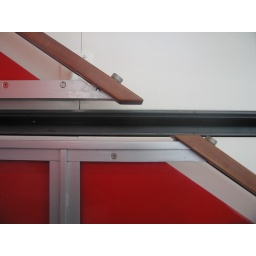
the awesome horizontal fire door between stairs at the new york times building by renzo piano(new york, new york, usa)